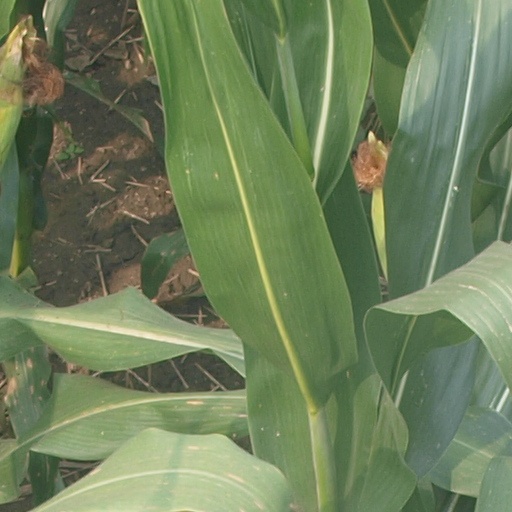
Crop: maize; corn